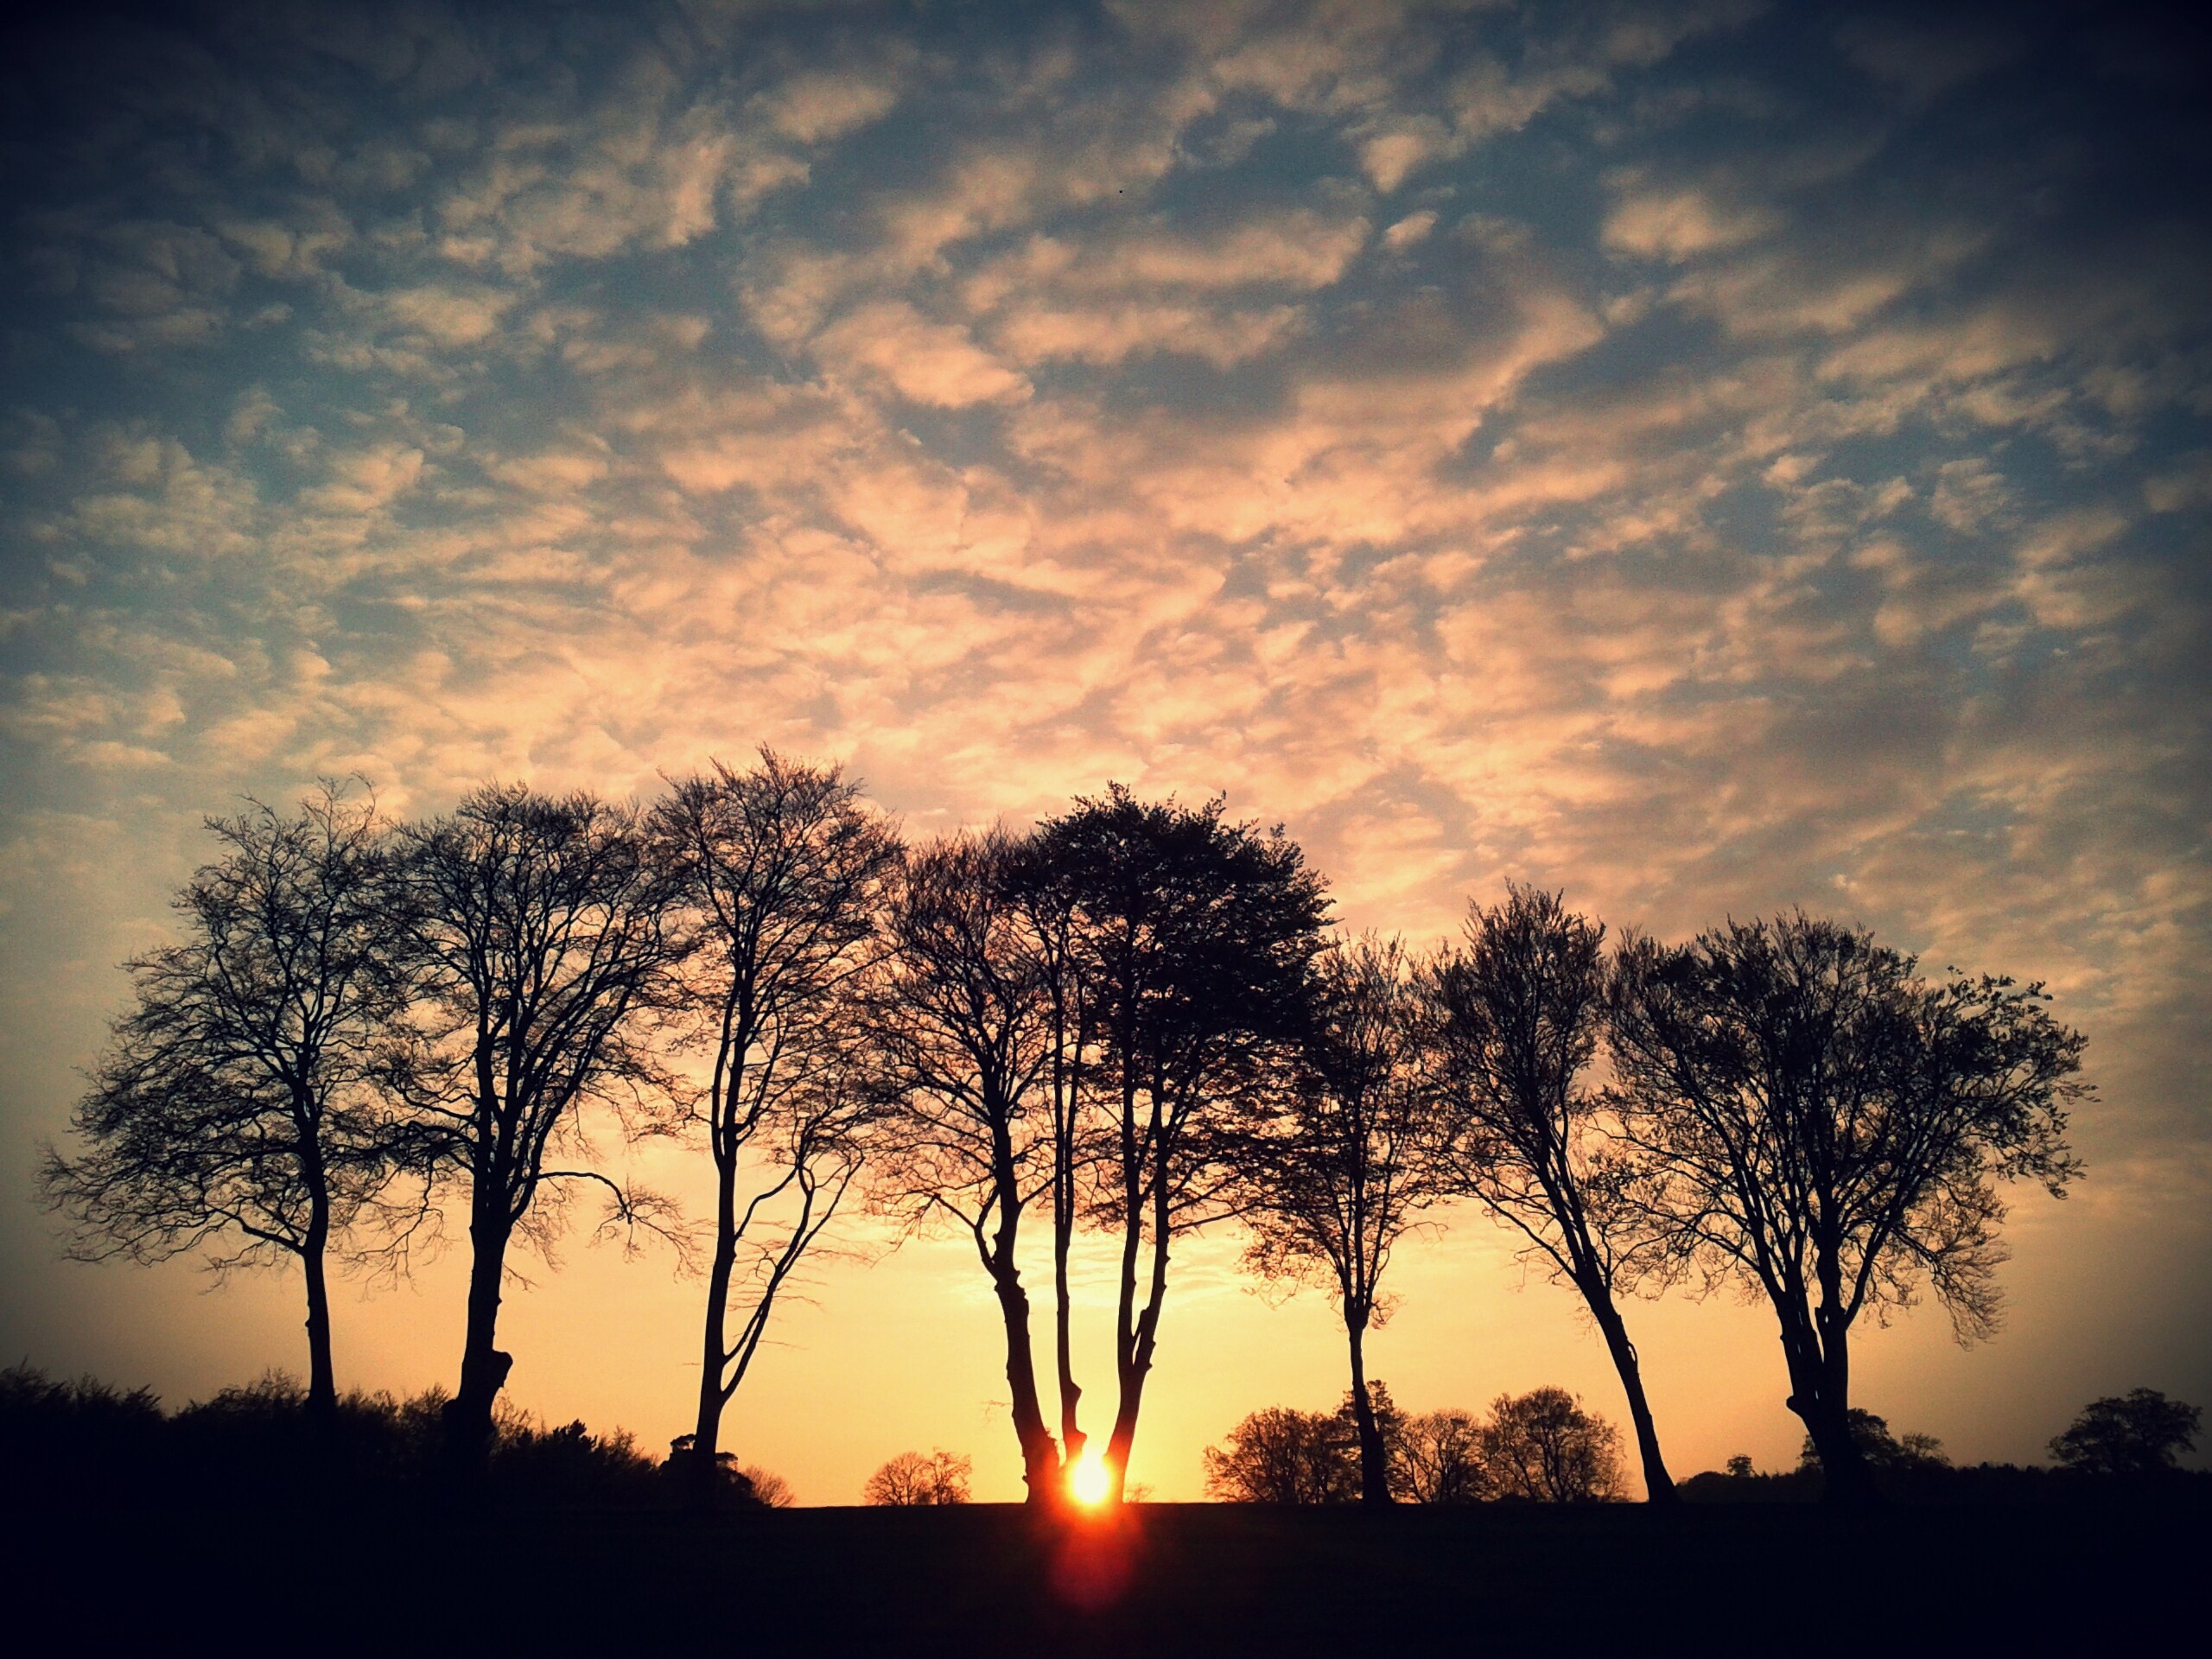
tree, nature, horizon, silhouette, cloud, plant, sky, sun, sunrise, sunset, field, sunlight, cloudy, morning, dawn, atmosphere, dusk, evening, savanna, trees, clouds, vignette, day, sussex, 100v10f, afterglow, woody plant, red sky at morning